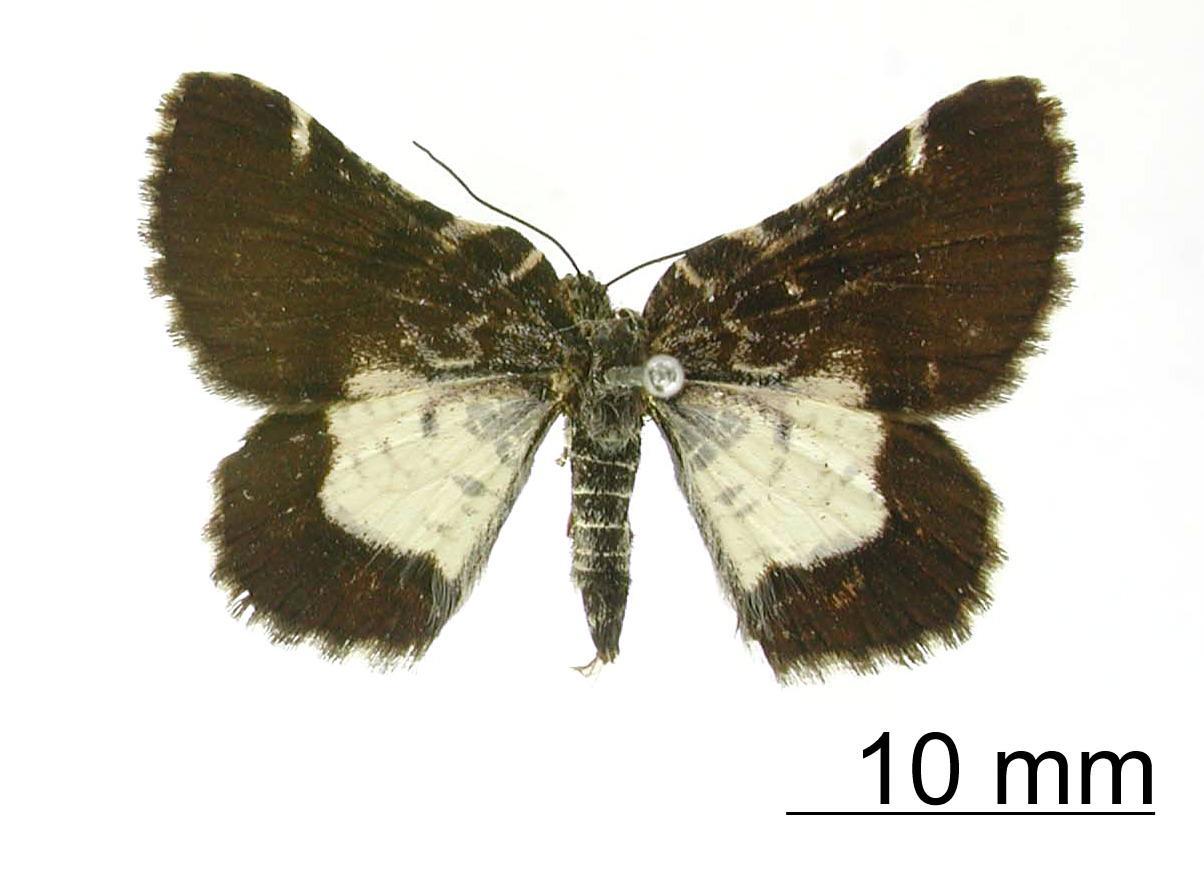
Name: Scordylia lacrymosa
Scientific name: Scordylia lacrymosa Thierry-Mieg, 1896
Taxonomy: Animalia, Arthropoda, Insecta, Lepidoptera, Geometridae, Ennominae
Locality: Bolivia